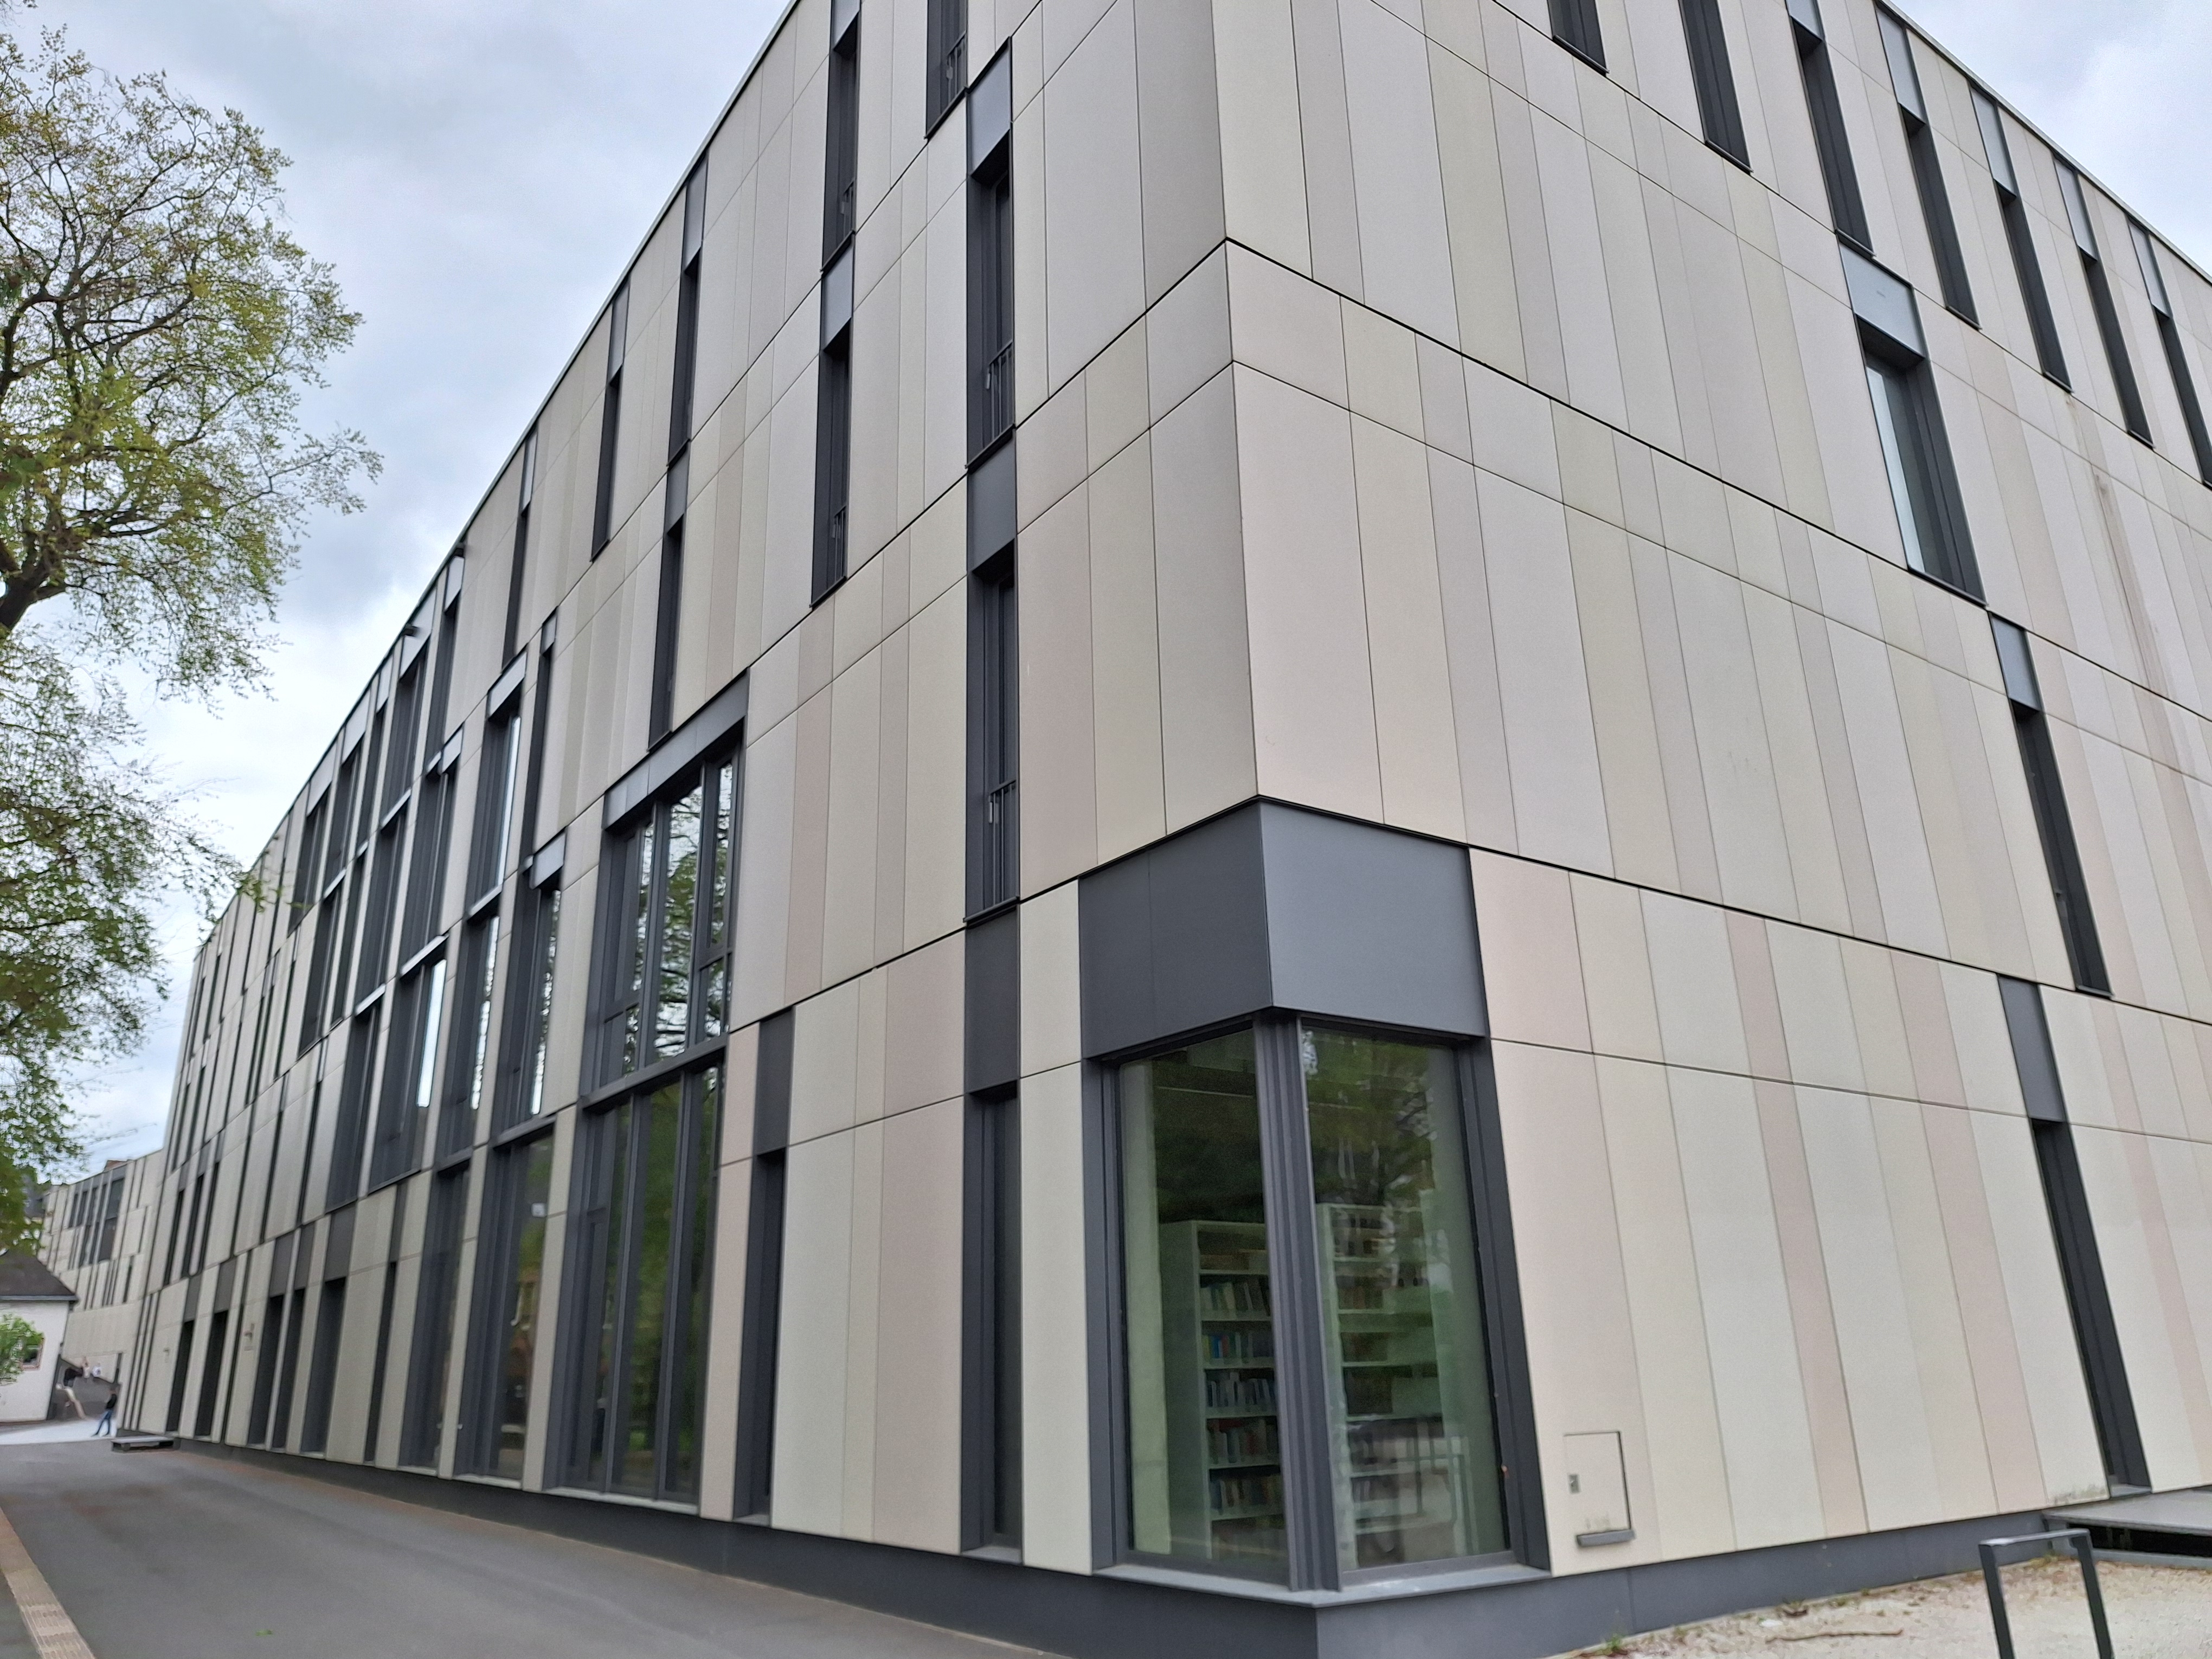
Building: Deutschhausstraße 17A